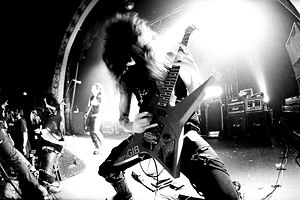
Dødsmetal / Egenskaber / Sangtekster
Morbid Angel har skrevet flere sangtekster omkring Lovecrafts Cthulhu-myte, og det påstås endda, at de tror på dette mytiske kosmos.[39]
Dødsmetal er en ekstrem undergenre af heavy metal, som er karakteriseret ved forvrænget nedstemte guitarer, dobbelte stortrommer spillet i et maskingeværlydende tempo, growlede vokaler, og et hurtigt kaotisk lydbillede fyldt med temposkift adskilt af foruroligende pauser. Denne ofte dystre lyd er tilføjet sangtekster omhandlende død, vold og lemlæstelse taget fra splatter- og slasher-film, eller satanisme og okkultisme.